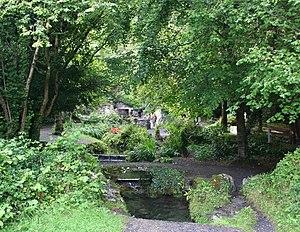
Sligo est une ville du comté de Sligo en République d'Irlande. Capitale du comté, elle constitue la seconde plus grande communauté urbaine de la province du Connacht après Galway.